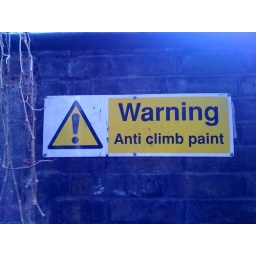
This sign in an alleyway off Exmouth Market warns wall climbers of impending doom.